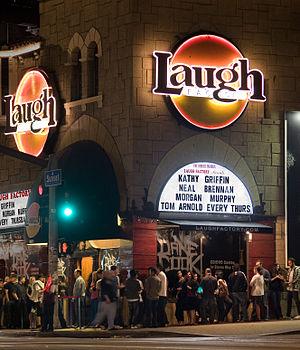
Le Laugh Factory est une chaîne de comedy clubs avec des établissements dans plusieurs États des États-Unis.